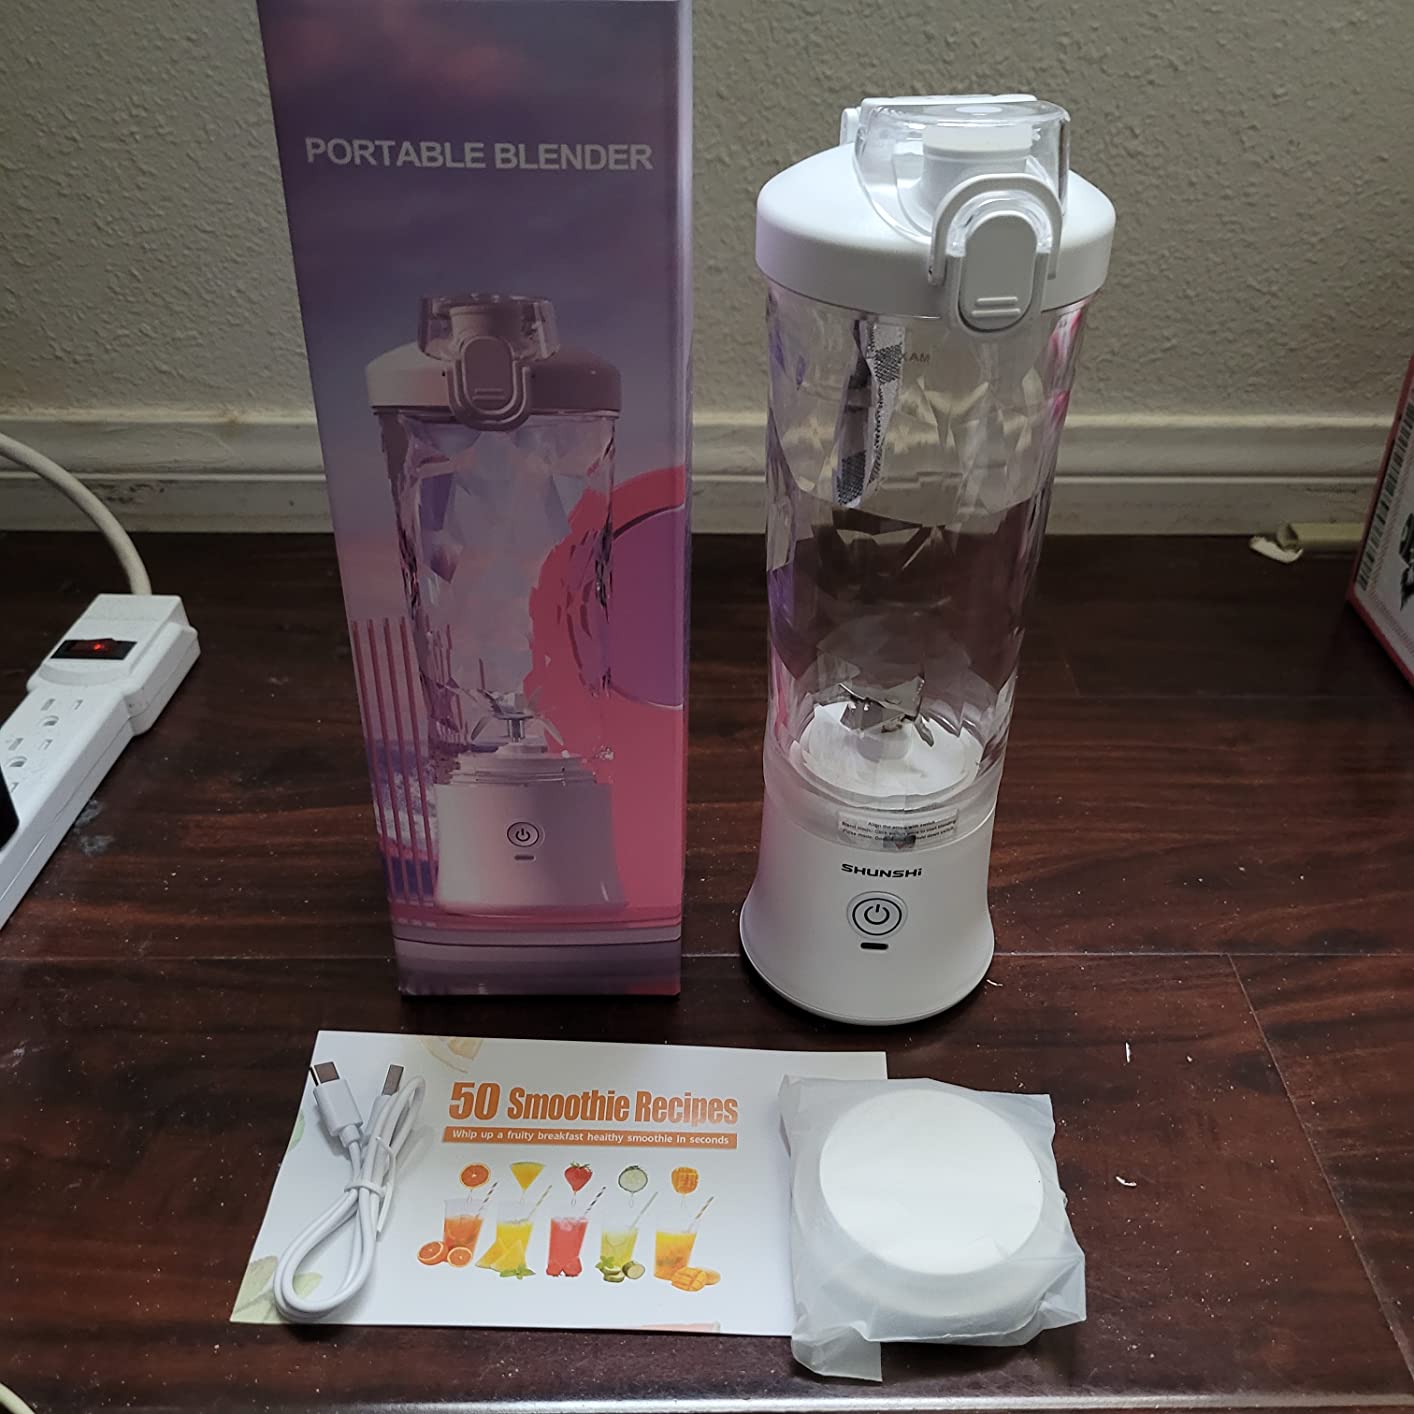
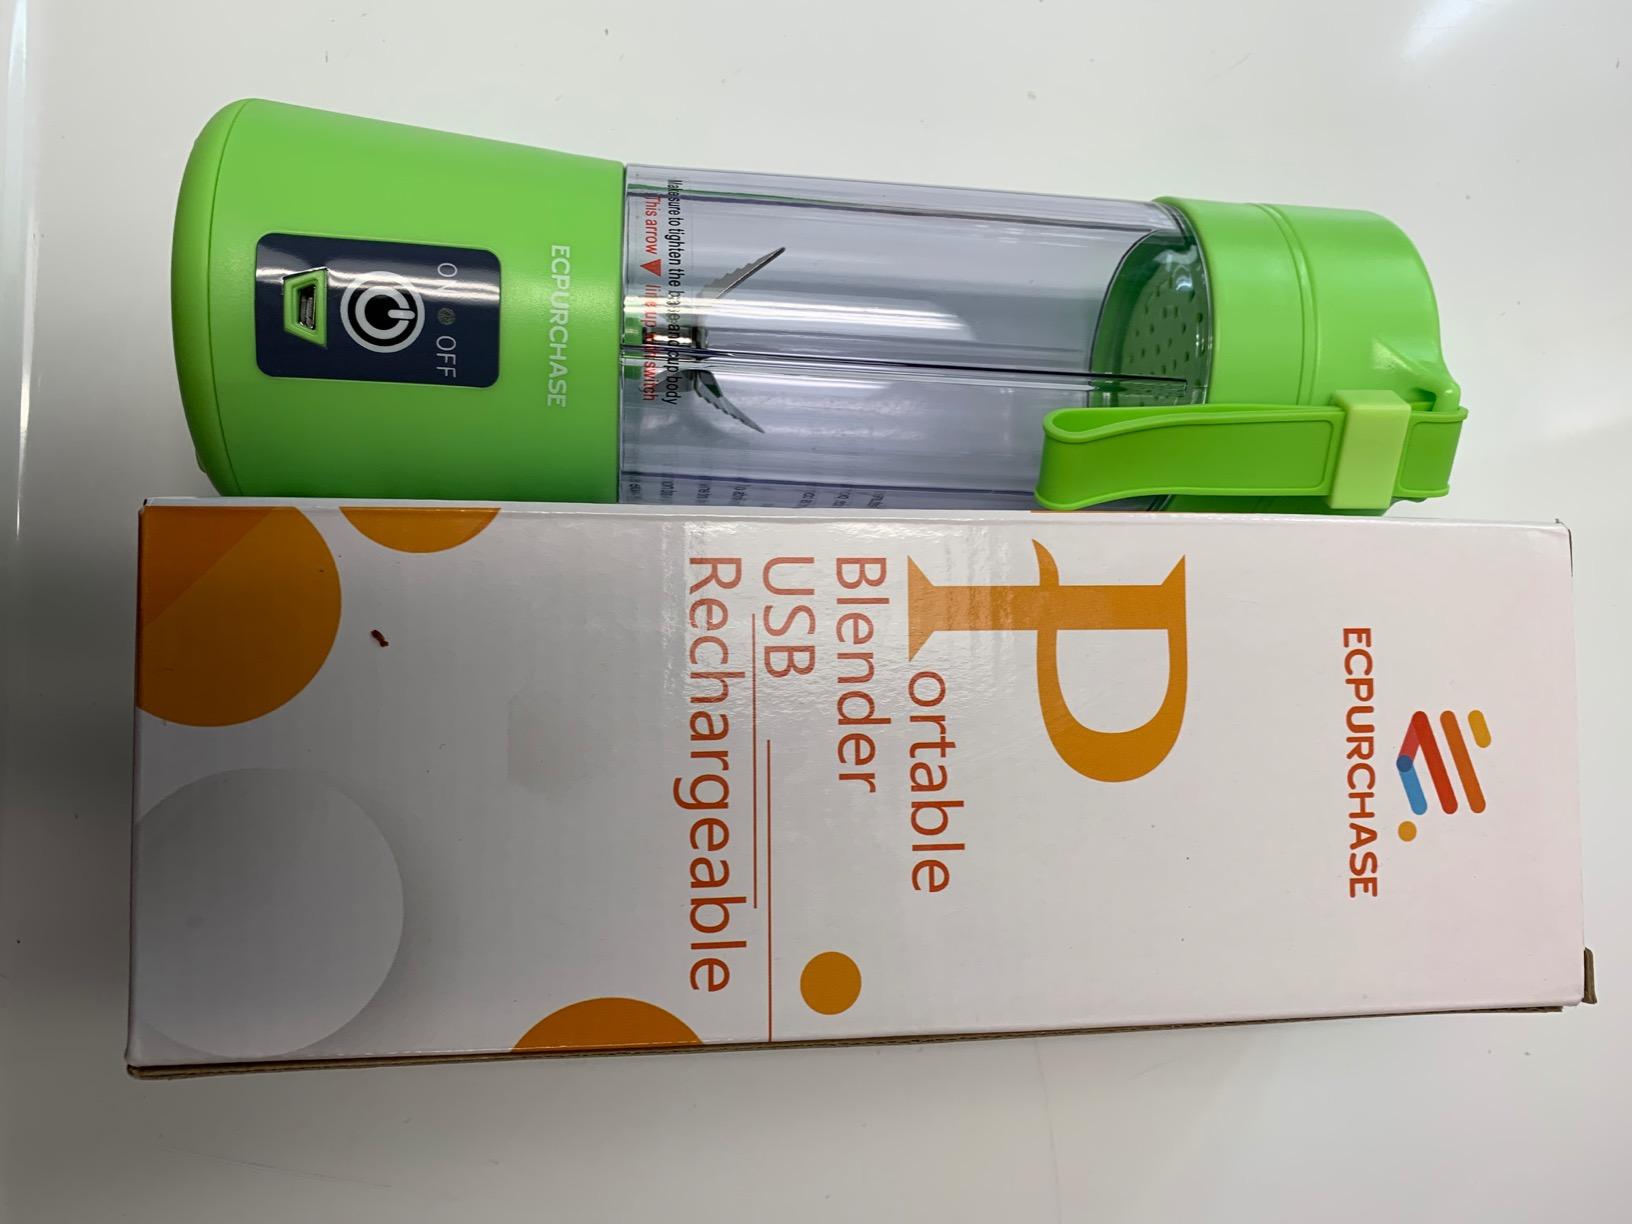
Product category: items_blender
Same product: no